Protein FAM46B

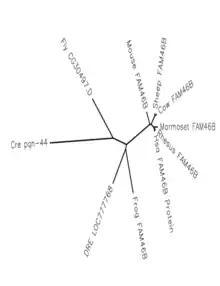
This unrooted phylogenetic tree shows the relationship between human FAM46B and selective orthologs and homologs.

The phylogenetic tree of "FAM46B" mirrors a standard phylogenetic tree. As should be expected, the mammals are grouped together with the primates clustered most tightly. The more distant homologs such as "Drosophila" and "Caenorhabditis" are on the left, representing greater divergence between the gene sequences.